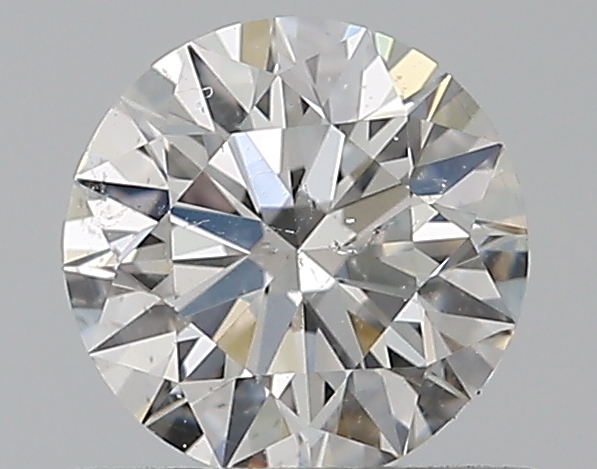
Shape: round
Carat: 0.5
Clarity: SI2
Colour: G
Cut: EX
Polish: EX
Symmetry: EX
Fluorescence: N
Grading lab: GIA
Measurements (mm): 5.08 x 5.11 x 3.16